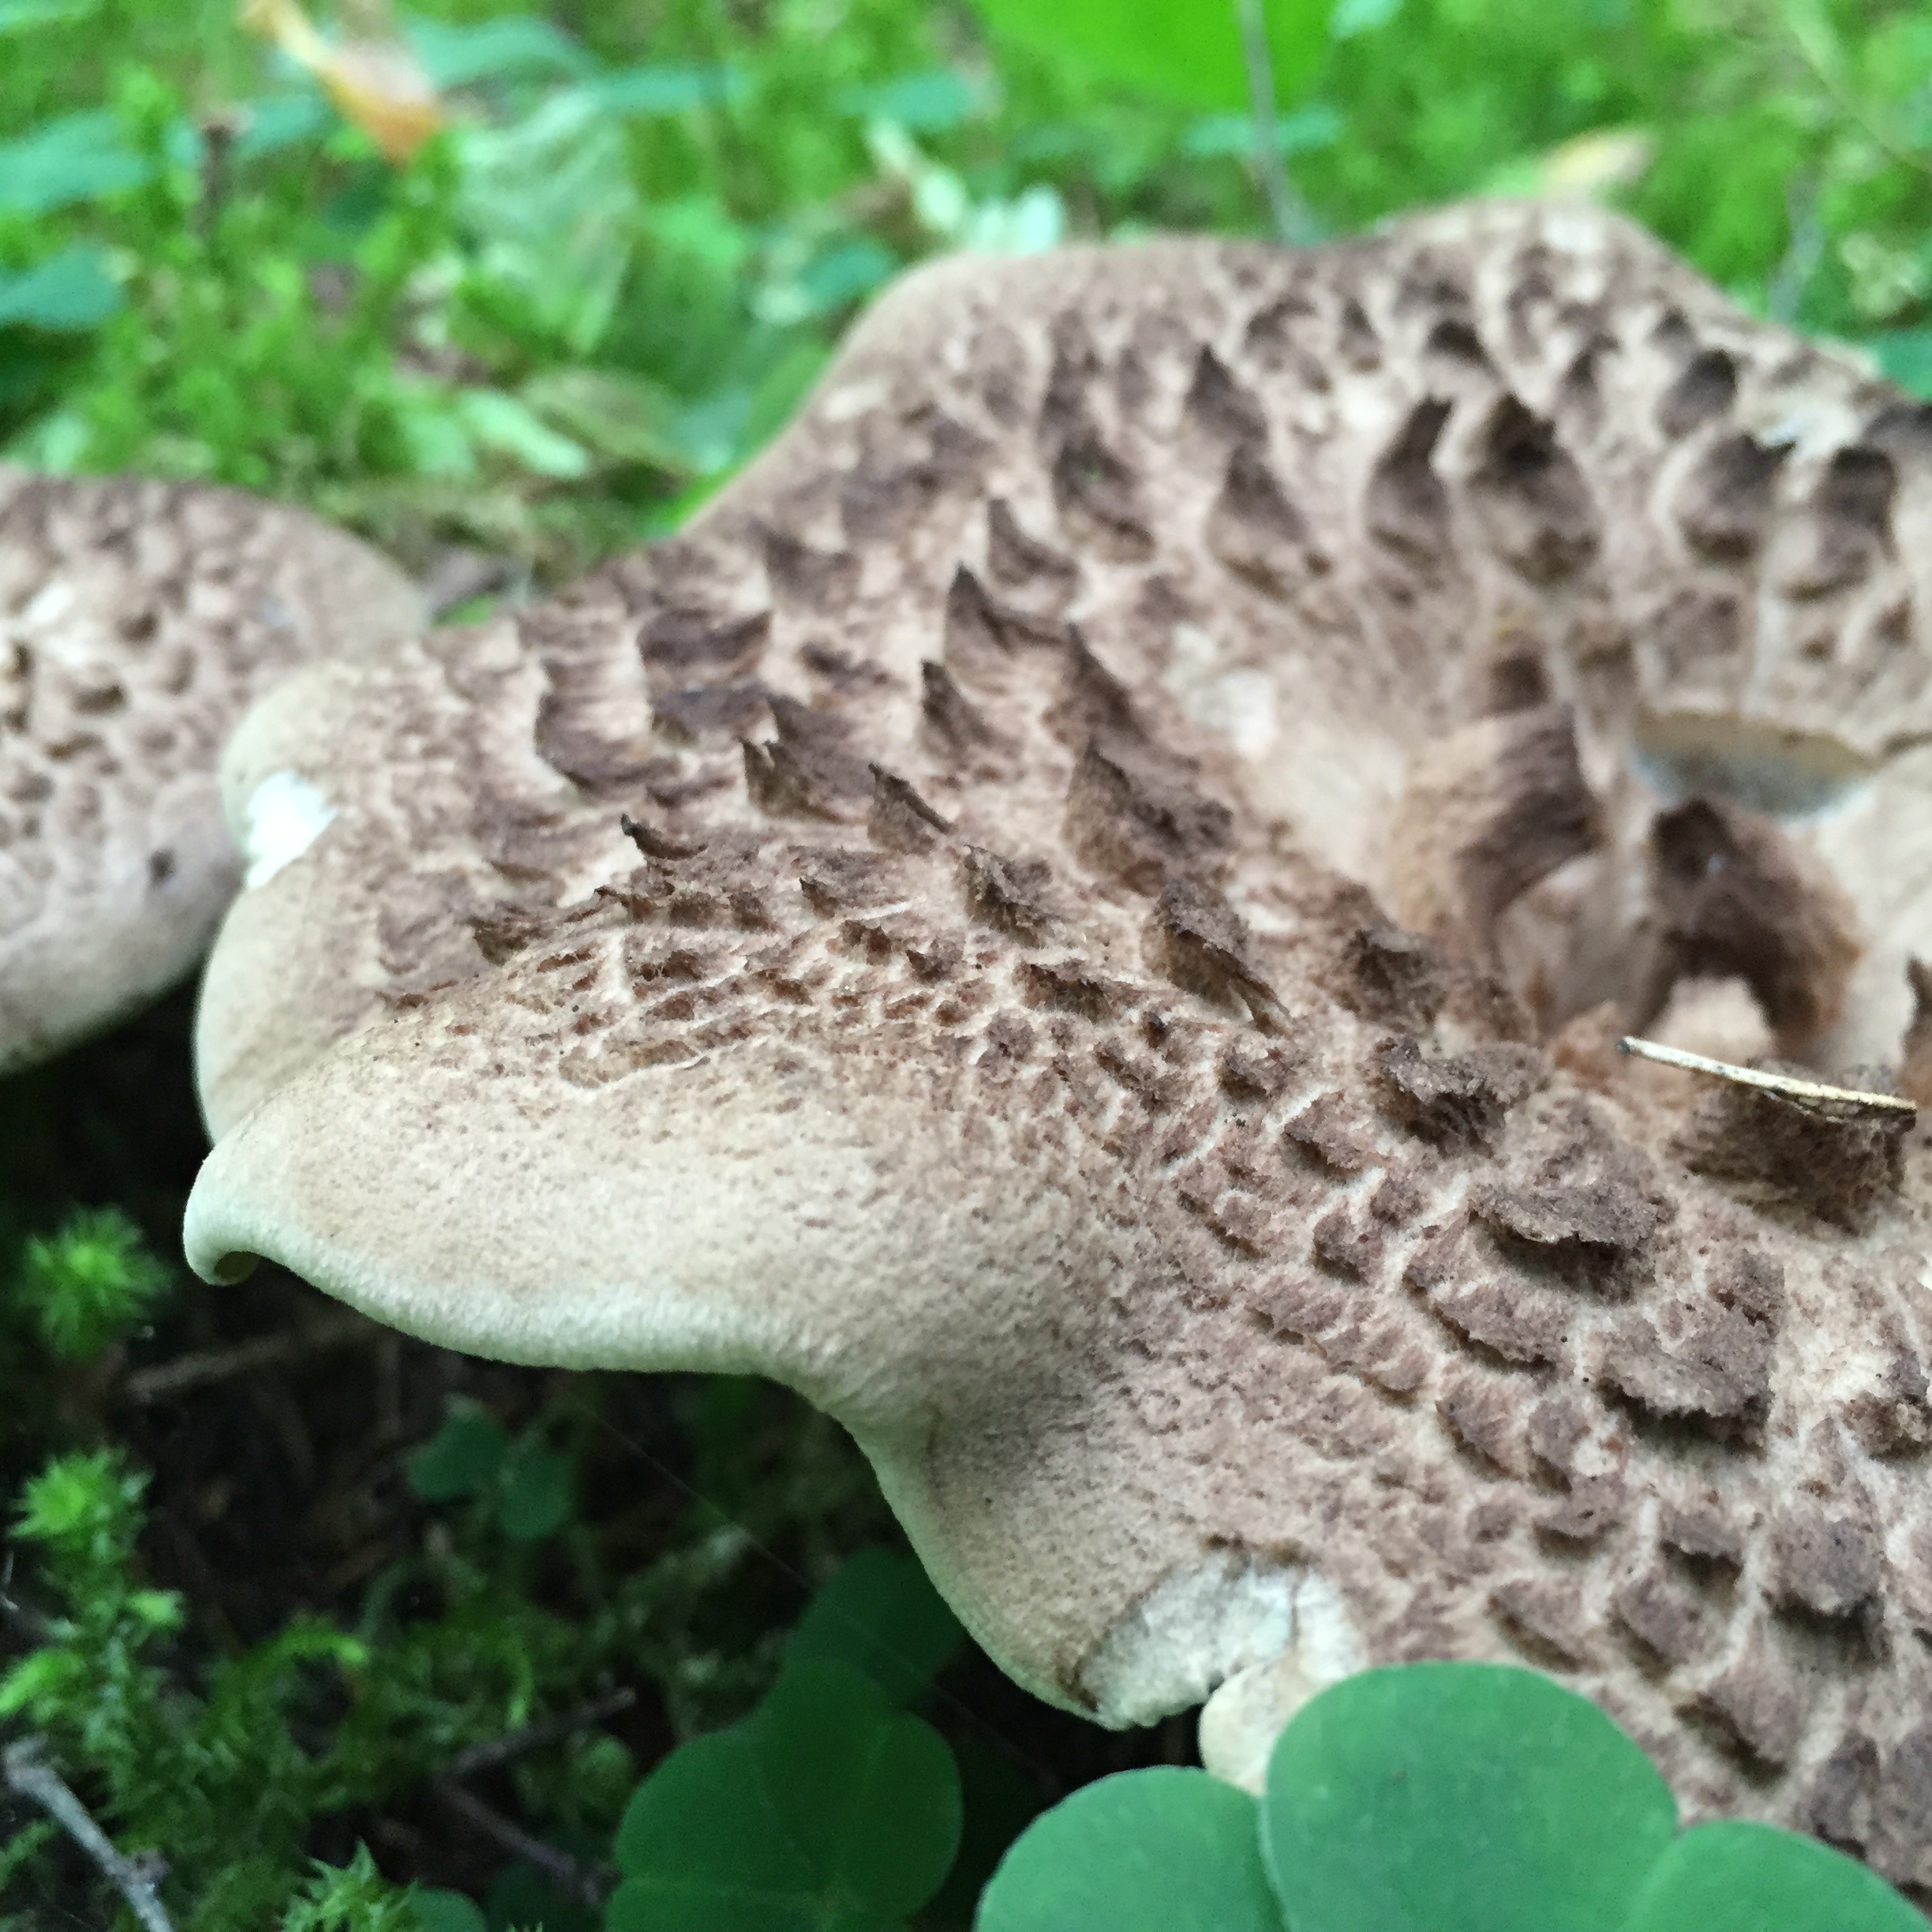
flower, mushroom, fauna, mark, scaly